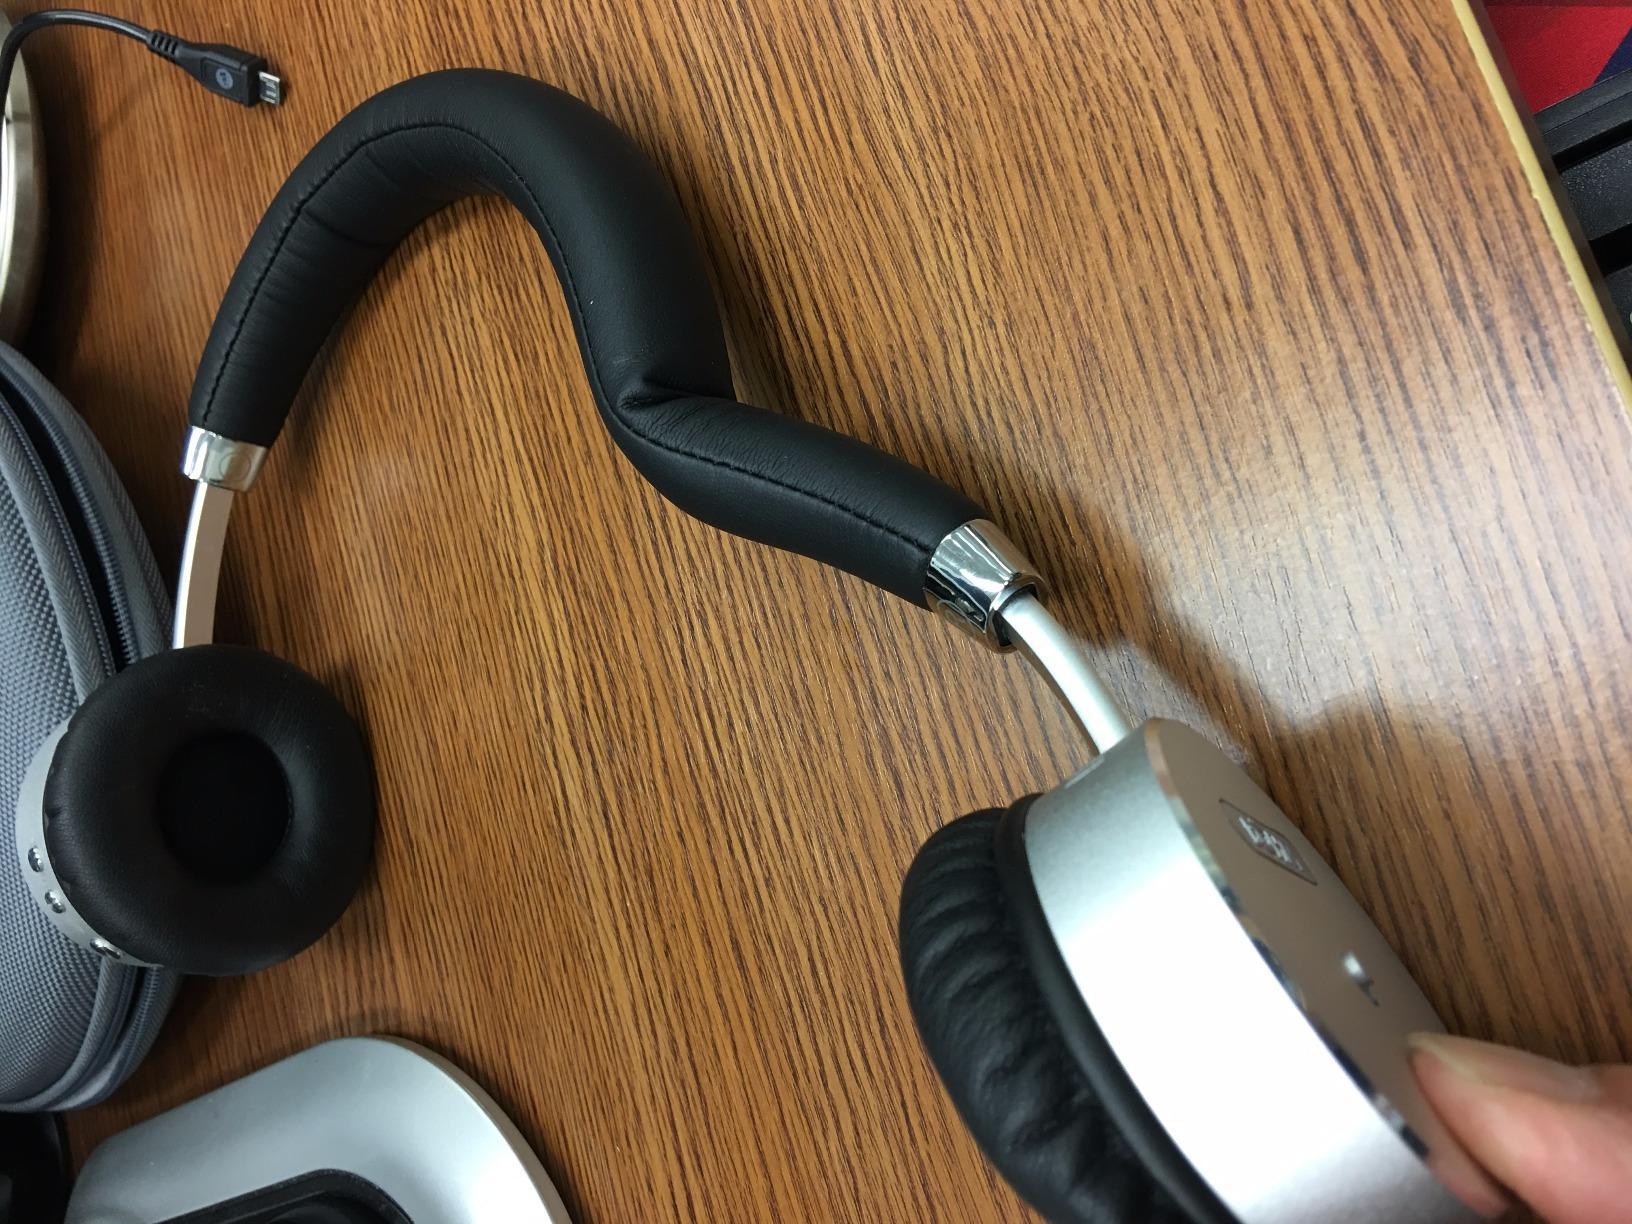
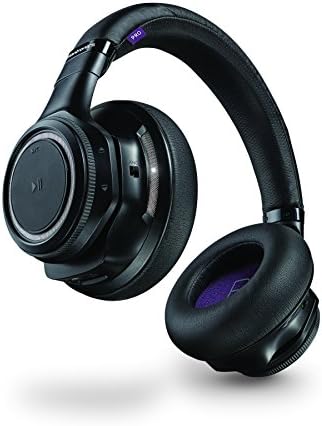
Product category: headphones
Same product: no